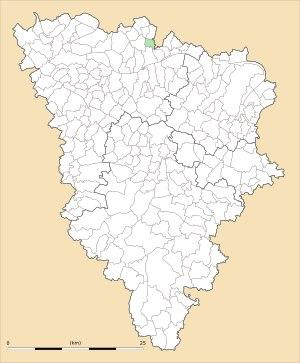
Oinville-sur-Montcient est une commune du département des Yvelines, dans la région Île-de-France, en France, située à 14 km environ au nord-est de Mantes-la-Jolie et à 6 km au nord-ouest de Meulan. Oinville-sur-Montcient est incluse dans le périmètre du parc naturel régional du Vexin français.